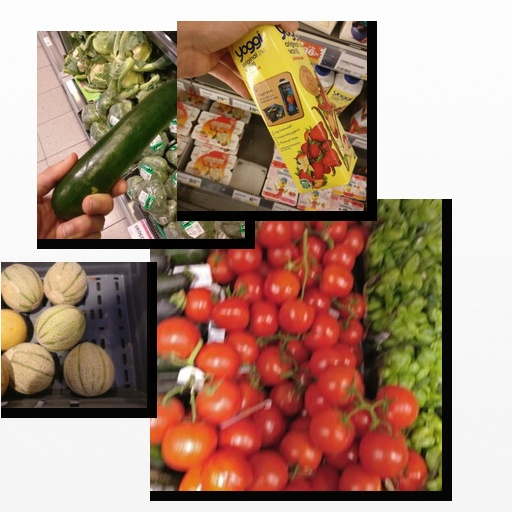
Food items: strawberry_yoghurt, melon, zucchini, tomato